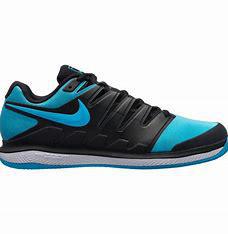
Brand: Nike
Model: Court Air Zoom Vapor X